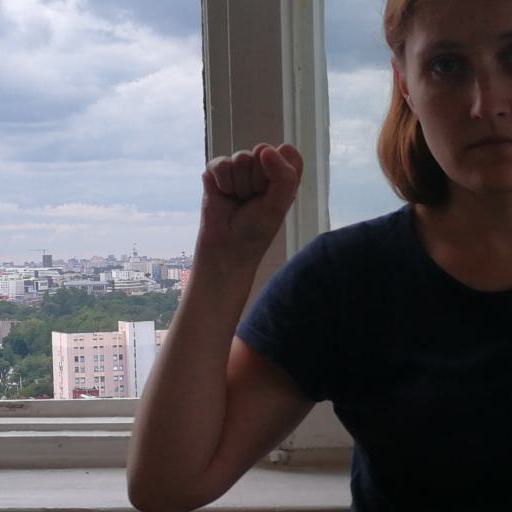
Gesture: fist